Oregon Civic Justice Center

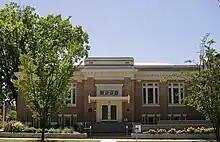
Front entrance

In 2003, Willamette University purchased the old building from the YWCA. The $1.35 million purchase included the main YWCA building adjacent to the former library for a total of , with the YWCA continuing their operations in the building for three years after the sale. After that group left the building in 2006, Willamette spent $4.6 million ($2 million more than originally planned) to remodel the old library building over a year's time and convert it into the Oregon Civic Justice Center as part of the College of Law. The remodeling project began in the summer of 2007 and included removing a swimming pool structure that had been added to the south of the building, while also adding a new entrance to the former library on the same side as where the pool was located. Renovations also removed a mezzanine that the YWCA had added to the upper portion of the main floor. Other renovations included new heating, cooling, and ventilation systems, upgrades for technology, all while retaining the historical look and feel of the original 1912 building.